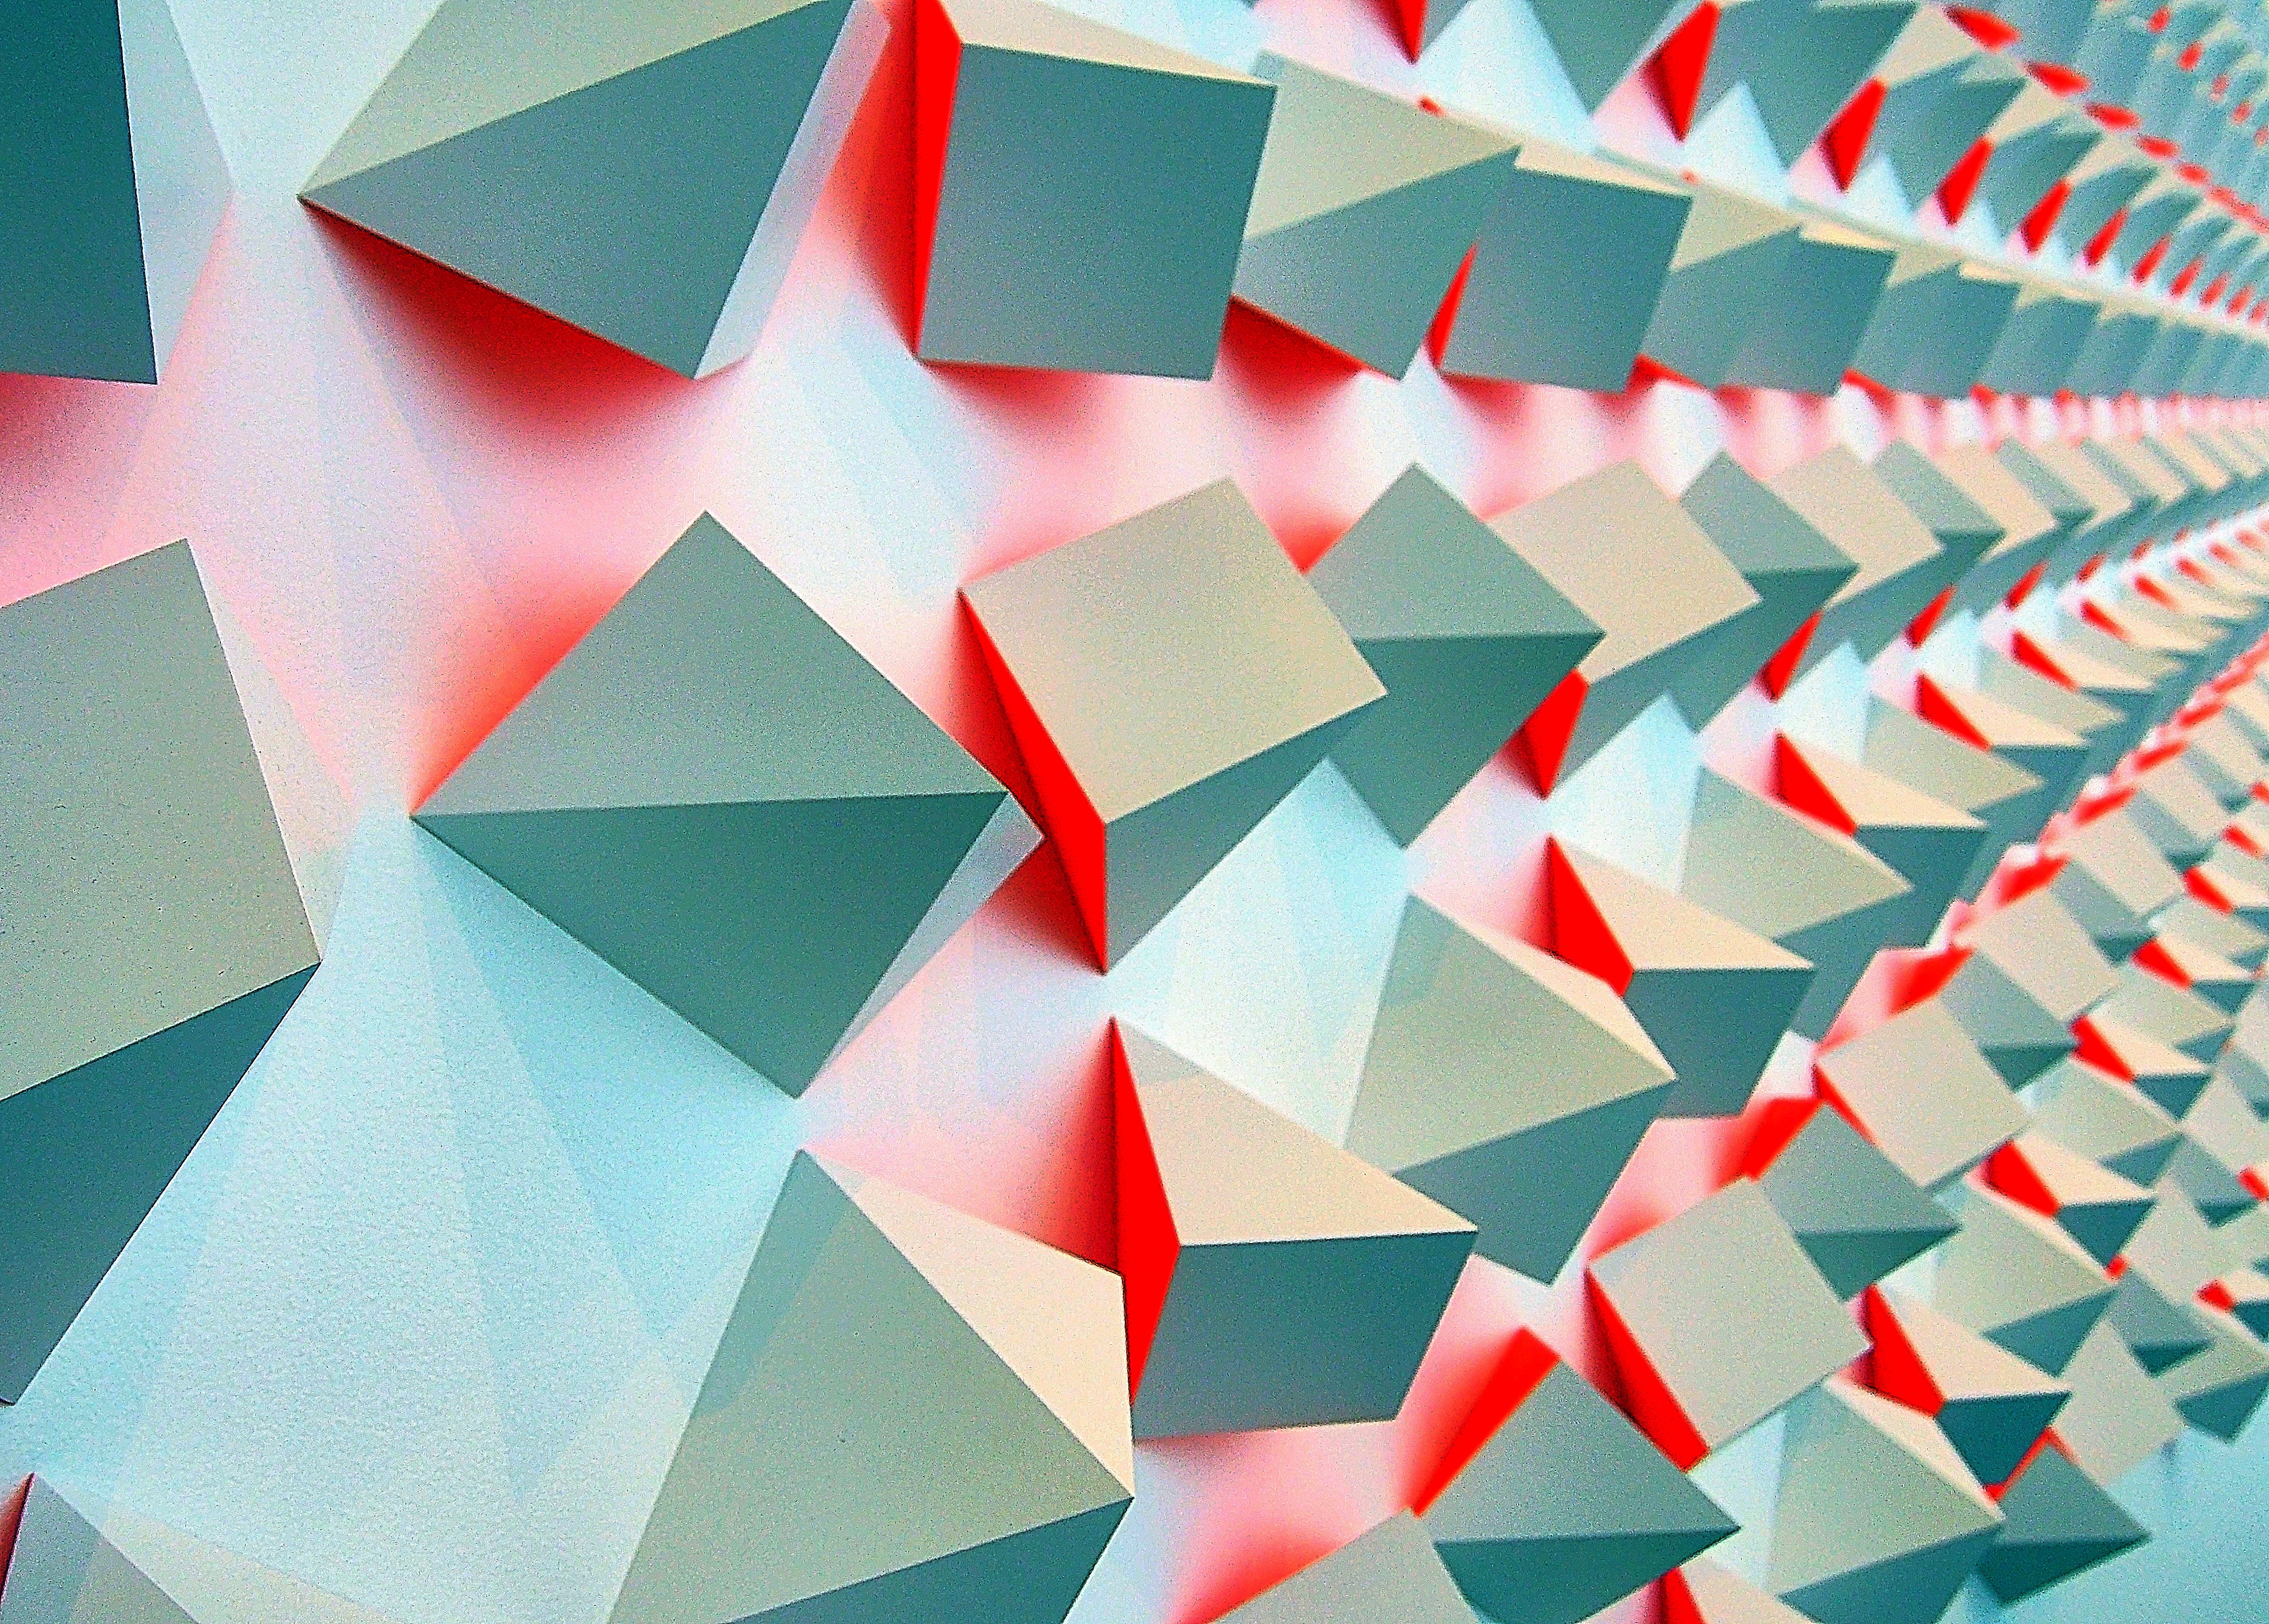
petal, pattern, line, red, color, circle, font, art, design, triangle, symmetry, shape, origami paper